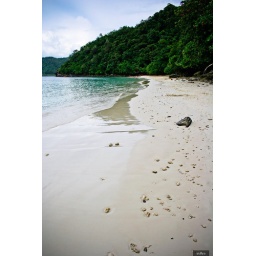
monkey beach in loh dalum bay